Amesbury Priory

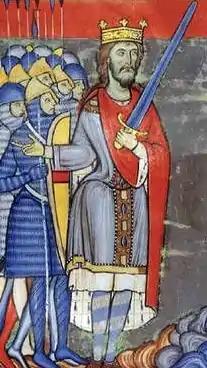
King Henry II, founder of Amesbury Priory

Although the later Amesbury monastery is popularly referred to as an "Abbey", this is not strictly speaking exact. Presumably the mistaken usage is accounted for by the fading memory of historical facts after the Reformation, aided by the elimination of Catholicism, and later the inroads of Romanticism. Doubtless also the search for an elegant name for the later nearby mansion counted for something. The Saxon monastery appears to have truly been an abbey, but the Fontevraud daughter house was always technically a priory.